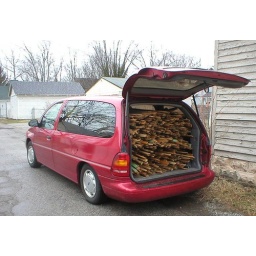
maple floor boards in van ready to unload 2